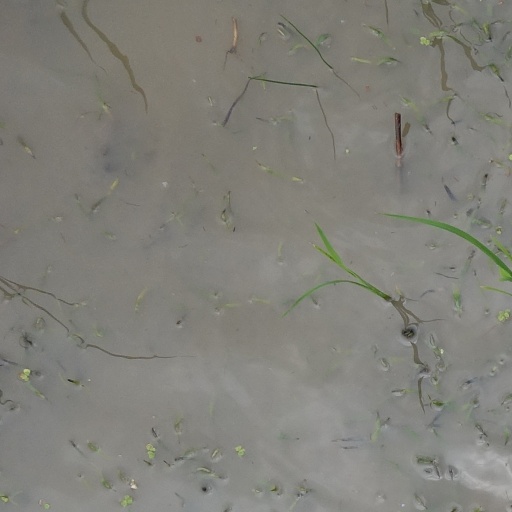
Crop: rice